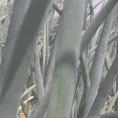
Crop: Onion
Condition: healthy-leaf